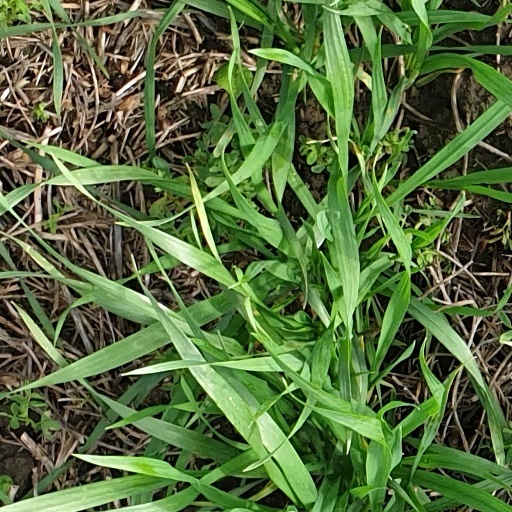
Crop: wheat